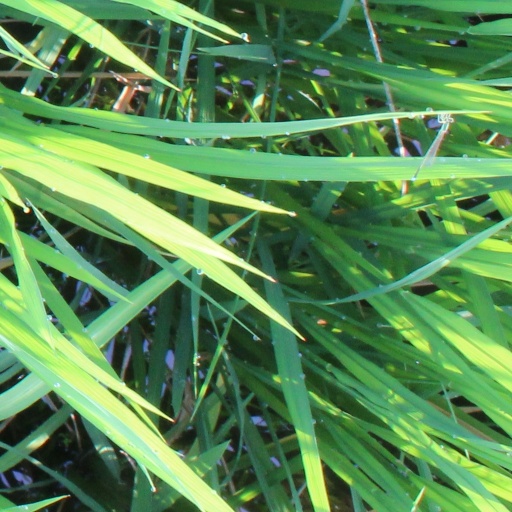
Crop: rice